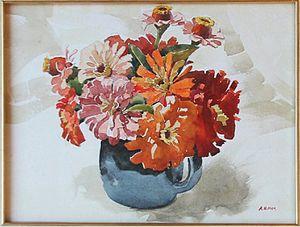
Adolf Hitler, après avoir échoué deux fois à l'examen d'entrée de l'Académie des Beaux-Arts de Vienne, qui lui aurait assuré un emploi, a malgré tout persévéré dans la peinture en vendant ses tableaux entre 1909 et 1914 ; ses peintures sont longtemps restées cachées et furent tardivement rendues publiques.